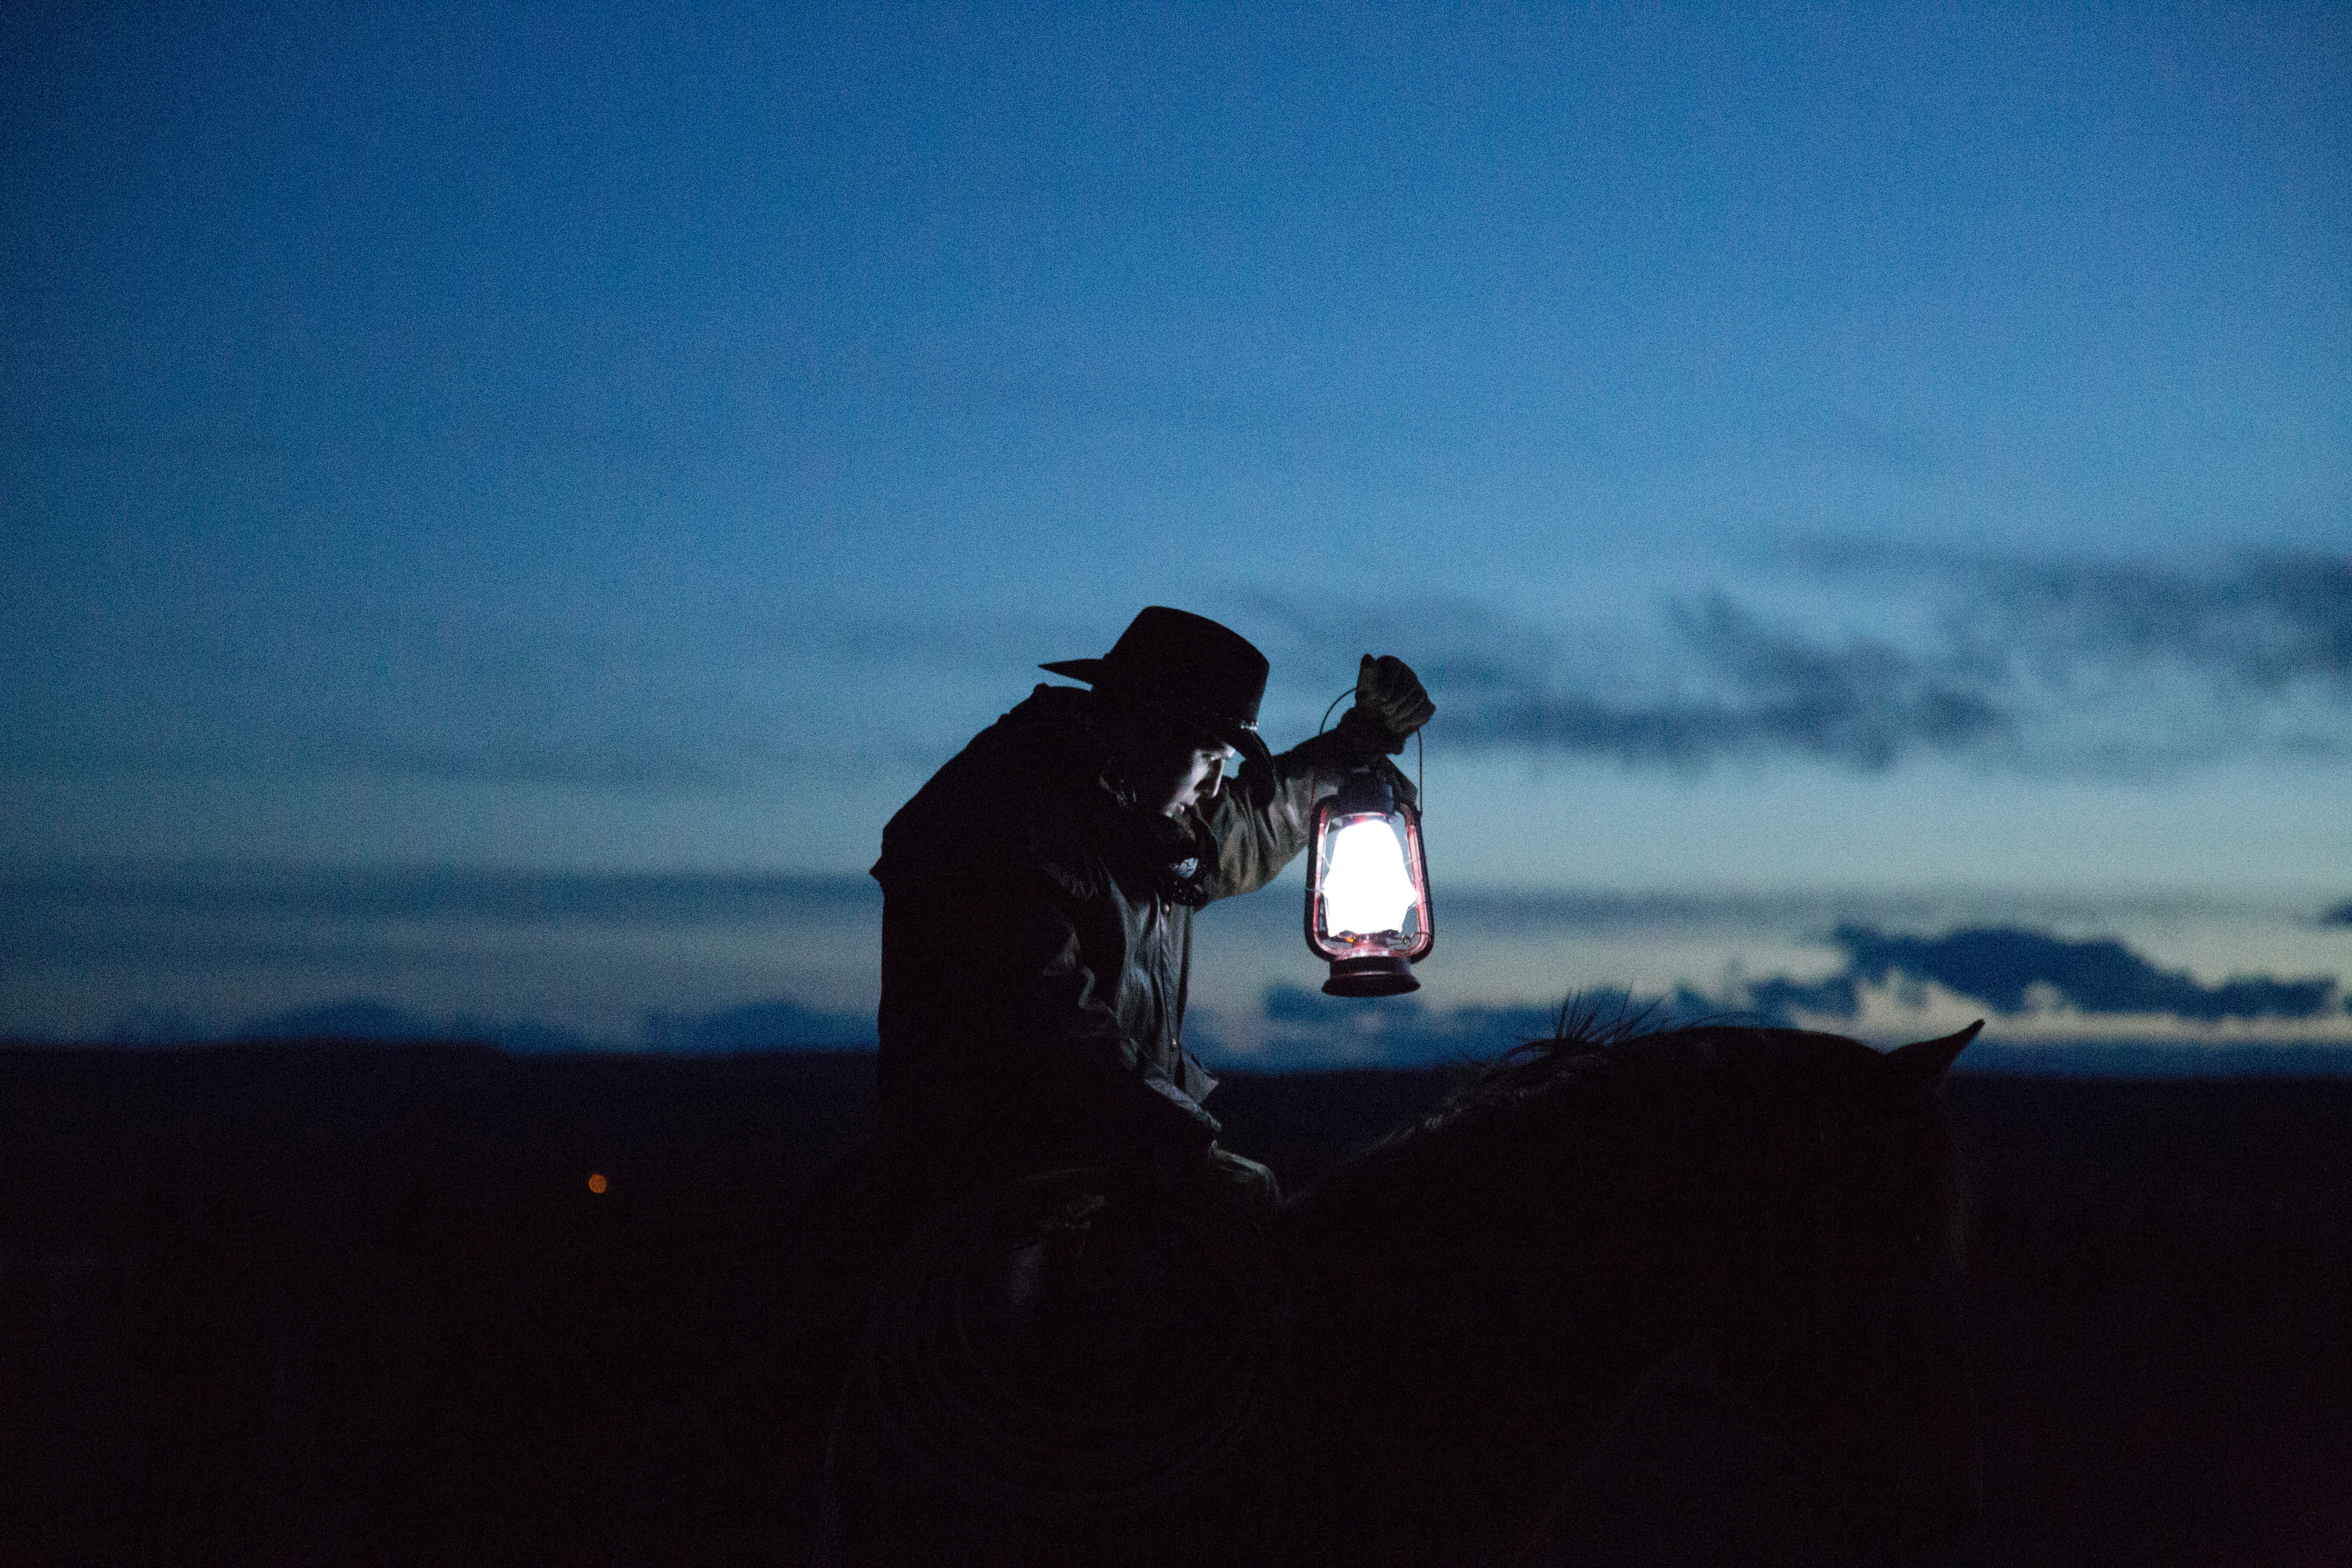
horizon, silhouette, sky, morning, dusk, evening, darkness, screenshot, atmosphere of earth